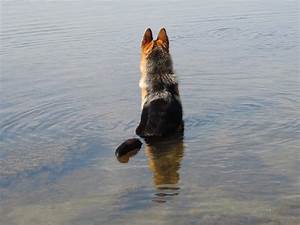
Label: dog